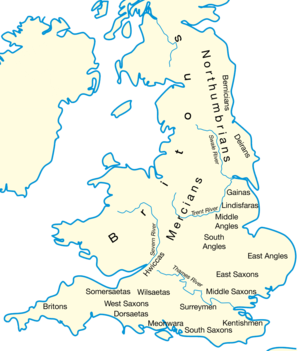
L’Angleterre est la plus étendue et la plus peuplée des quatre nations qui composent le Royaume-Uni. L'Angleterre correspond approximativement au territoire conquis par les Anglo-Saxons au Vᵉ siècle, avant d'être unifié au Xᵉ siècle et de former le royaume d'Angleterre, qui devient la Grande-Bretagne par les Actes d'Union de 1707 avec le royaume d'Écosse, puis le Royaume-Uni par l'Acte d'Union de 1800 avec le royaume d'Irlande.